Kiama, New South Wales

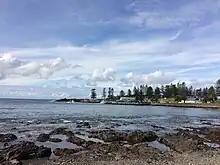
View of Kiama Harbour from Black Beach

During the early settlement of eastern Australia, the Kiama area was settled by wheat farmers, since the soil was volcanic and rain-swept unlike most of Australia. Early Jamberoo was the population centre from about 1830 to the 1860s and when the wheat failed to grow, the farmers switched to dairying. During this period, Kiama became the best example of 'chain migration' in Australia as many assisted migrants came from Northern Ireland on clearing leases and eventually half the marriages in the Kiama Anglican Church in a hundred years had Northern Irish Protestant ancestry. Kiama was one of the birthplaces of the Australian dairy industry with the first Dairy Factory (The Kiama Pioneer Factory) and first Dairy Co-operative in Australia. There were three original major land grants, Thomas Surfleet Kendall (son of lapsed missionary Reverend Thomas Kendall), Michael Hindmarsh and Matthew Cignarella, all of which married sisters of the Rutter family. The Kendalls were cousins of Henry Kendall, the famous Australian poet. The Kendall name is remembered today in several places such as the spooky Kendall Cemetery in Kiama Heights and Kendalls Beach. The Hindmarshs are remembered in Kiama's main park, Hindmarsh Park, and after 10 generations still live on their original land.